Lincolnshire lines of the Great Northern Railway

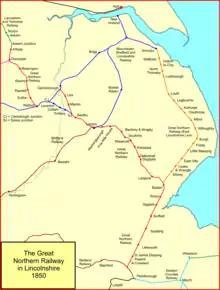
The gNR lines in 1850

The East Lincolnshire Railway was authorised on the same day as the Great Northern Railway in 1846. It was to be an independent railway from Boston to Grimsby via Louth. The directors of the GNR immediately arranged to lease the ELR; in doing so they secured nearly all of Lincolnshire into their control. "Somewhat improvidently" the ELR proprietors were guaranteed a permanent 6% lease rental. The lease of an unbuilt railway was feasible, because the lease payment was to be 6% of the paid-up capital, which was minimal at first. The promoters of the East Lincolnshire Railway had intended that their Boston terminus should be on the Haven bank at the end of Pulvertoft Lane but, under pressure from Boston Town Council during the passage of their bill through Parliament, they decided to use the GNR's station in the town.